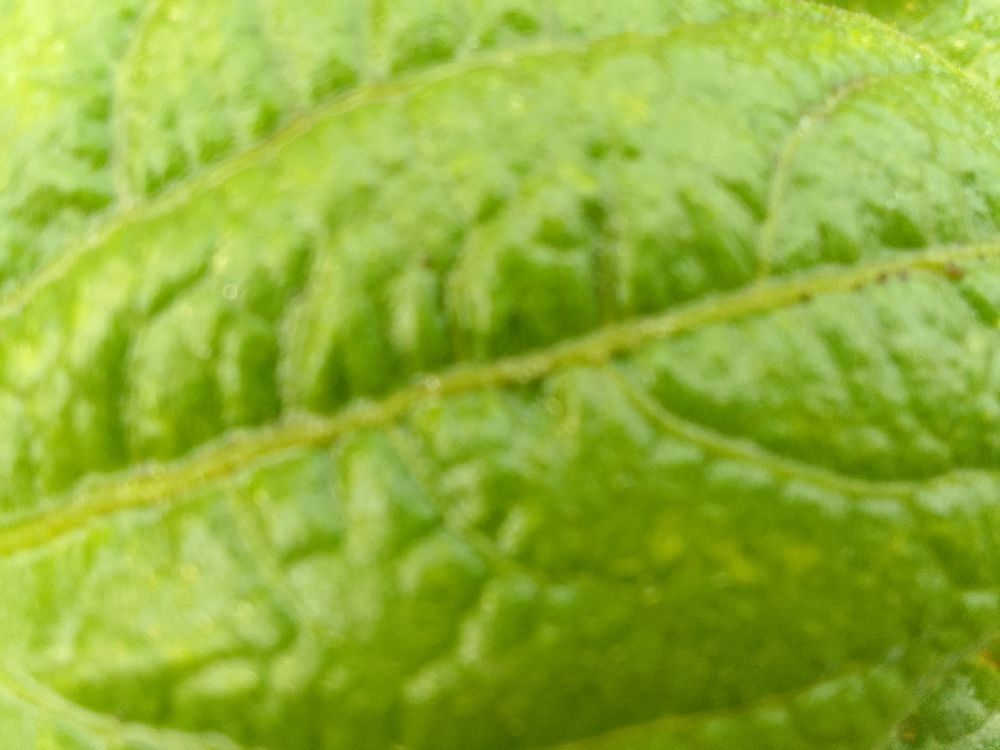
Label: healthy